Samuel Murray Robinson

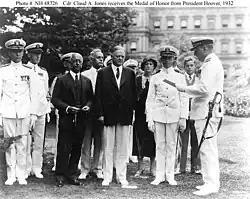
As chief of Bureau of Engineering (far left), attending Medal of Honor ceremony for Cdr. Claud A. Jones, August 1, 1932.

In 1931, Robinson was commissioned chief of the Bureau of Engineering (BuEng) with the rank of rear admiral, succeeding Rear Admiral Harry E. Yarnell. During this first of two nonconsecutive terms as the chief Navy engineer, Robinson helped stimulate the development of submarine electric propulsion. At the time, lightweight, high-speed engines were still in the experimental phase and no existing engine was suitable for submarine electric drive. Procuring such an engine was a venture requiring a level of risk and capital investment that was considered prohibitive for a private company. Rather than wait for the private sector to catch up to the Navy's requirements, Robinson launched an innovative bureau-sponsored competition that successfully drew private diesel contractors into the submarine propulsion market.